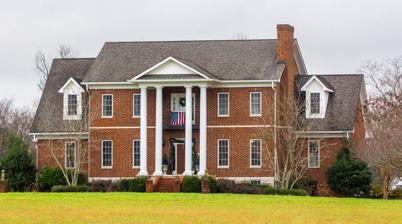
Building: Benjamine Rucker House
Country: United States of America
Year built: 1832
Historic house in Tennessee, United States United States historic place Benjamine Rucker House U.S. National Register of Historic Places Nearest city Compton, Tennessee Coordinates 35°55′14″N 86°19′51″W / 35.92056°N 86.33083°W / 35.92056; -86.33083 Area 3.5 acres (1.4 ha) Built 1832 ( 1832 ) Architectural style Greek Revival, I-house NRHP reference No. 91000223 Added to NRHP February 28, 1991 The Benjamine Rucker House is a historic mansion in Rutherford County, Tennessee , U.S.. History The house was built in 1832 for Benjamine Rucker, who inherited 300 acres from his father, settler James Rucker. Rucker was the owner of 200 slaves. During the American Civil War of 1861–1865, the house was ransacked by the Union Army . After the war, it was inherited by his daughter Sophie and her husband, Colonel William Francis Betty. Their daughter, Willie Betty Newman , became a painter in Paris and Nashville. The house has been listed on the National Register of Historic Places since February 28, 1991. References